Myristica swamp

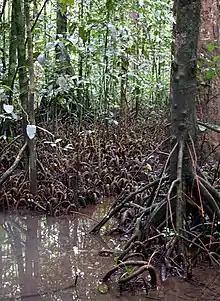
Myristica swamp with stilt roots and knee roots

"Myristica" swamps are a type of freshwater swamp forest predominantly composed of species of "Myristica". These are found in three localities in India. "Myristica" swamps have adapted to inundation by way of stilt roots and knee roots. "Myristica" swamps are found in the Uttara Kannada district of Karnataka State and in the southern parts of Kerala, in the sacred groves of Goa and two locations in Maharashtra.